Roberto Mieres

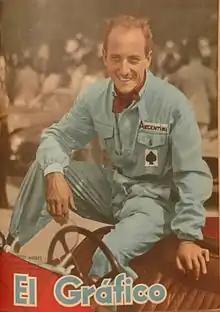
Mieres in 1953

Roberto Casimiro Mieres Dasso (3 December 1924 – 26 January 2012) was a racing driver from Mar del Plata, Argentina. He participated in 17 Formula One World Championship Grands Prix, debuting on 7 June 1953. He scored a total of 13 championship points.